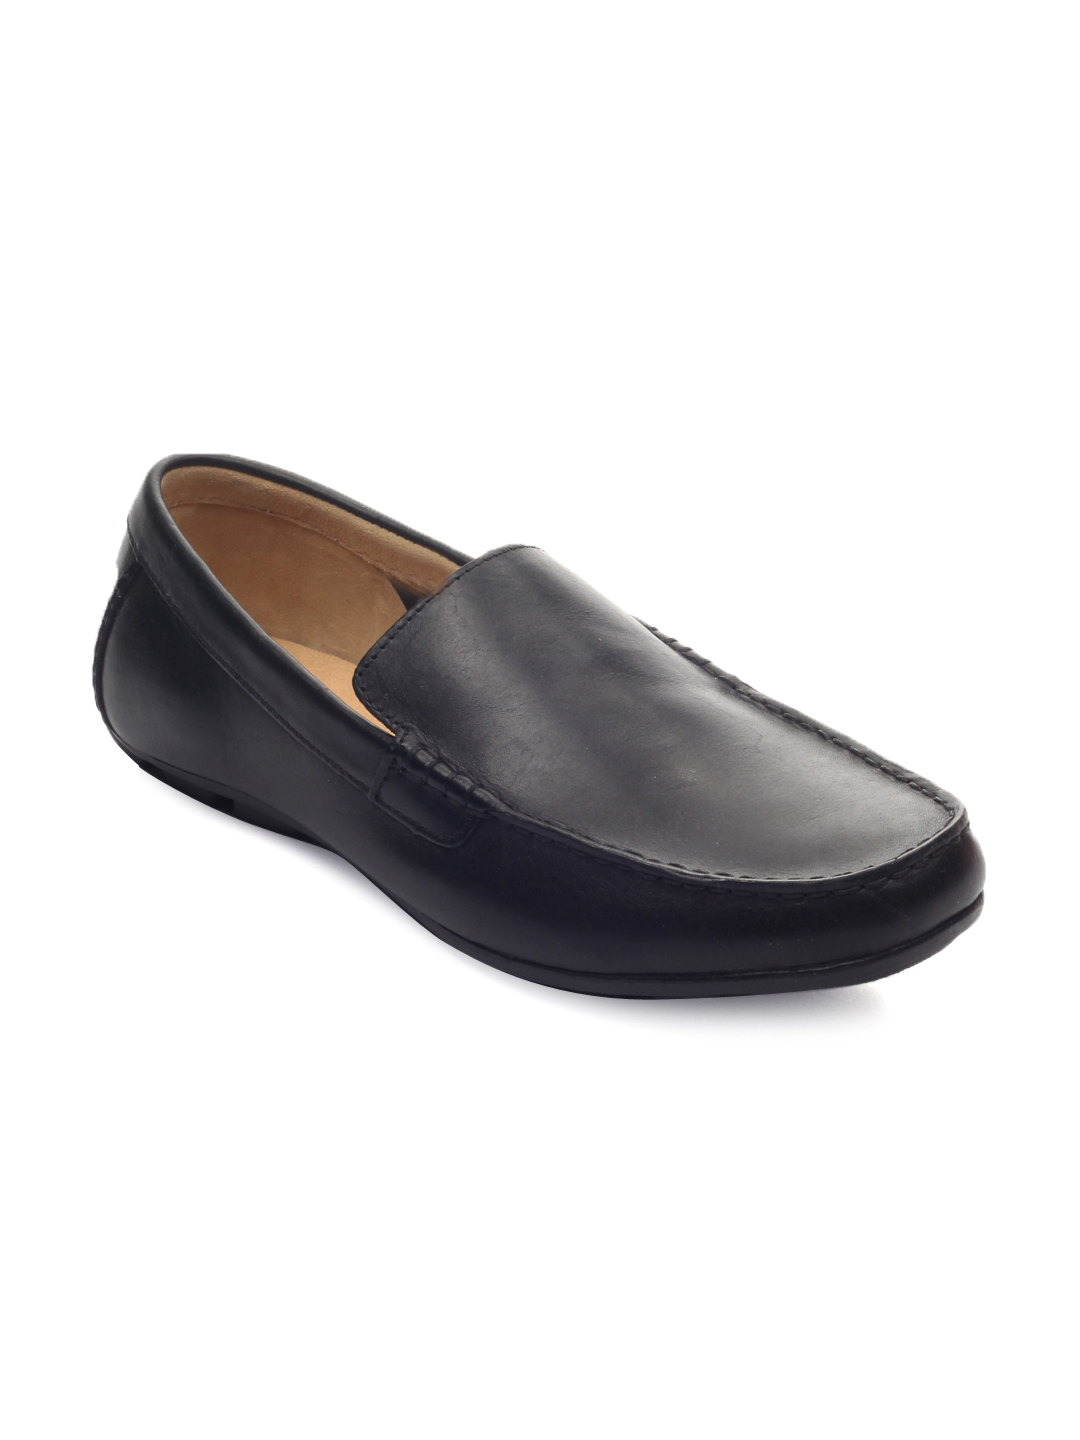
Clarks Men Black Leather Loafers
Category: Footwear / Shoes / Casual Shoes
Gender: Men
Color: Black
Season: Summer 2013
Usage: Casual